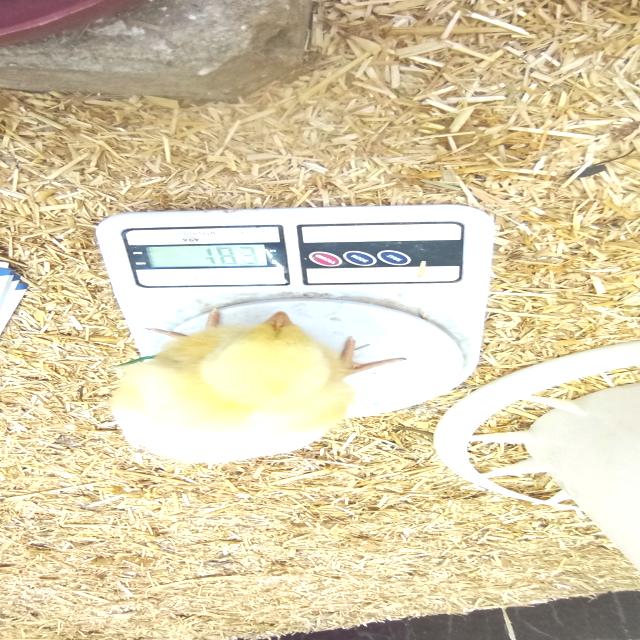
Weight: 183 g